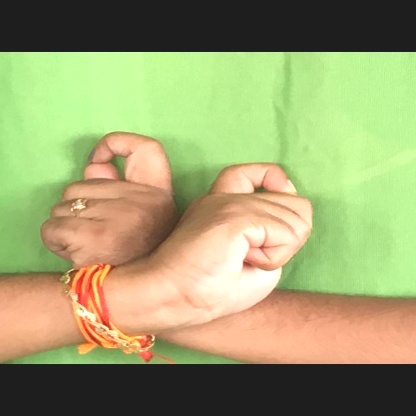
Mudra: Berunda